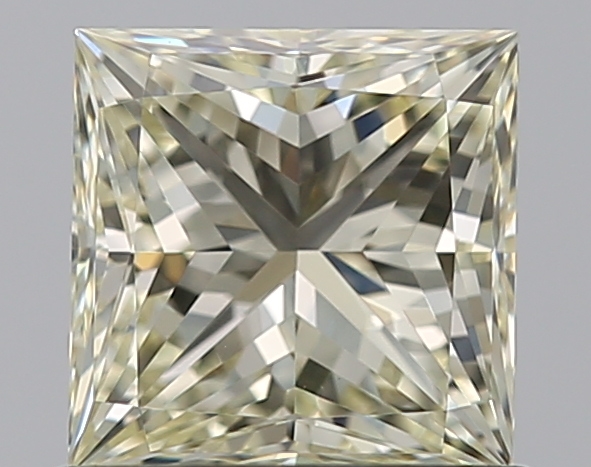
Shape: princess
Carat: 0.81
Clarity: VVS2
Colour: O-P
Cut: EX
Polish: EX
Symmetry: GD
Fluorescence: N
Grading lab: GIA
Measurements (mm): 5.09 x 5.06 x 3.67